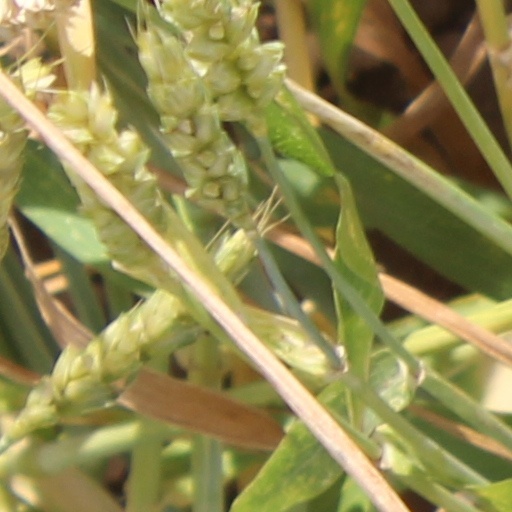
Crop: wheat